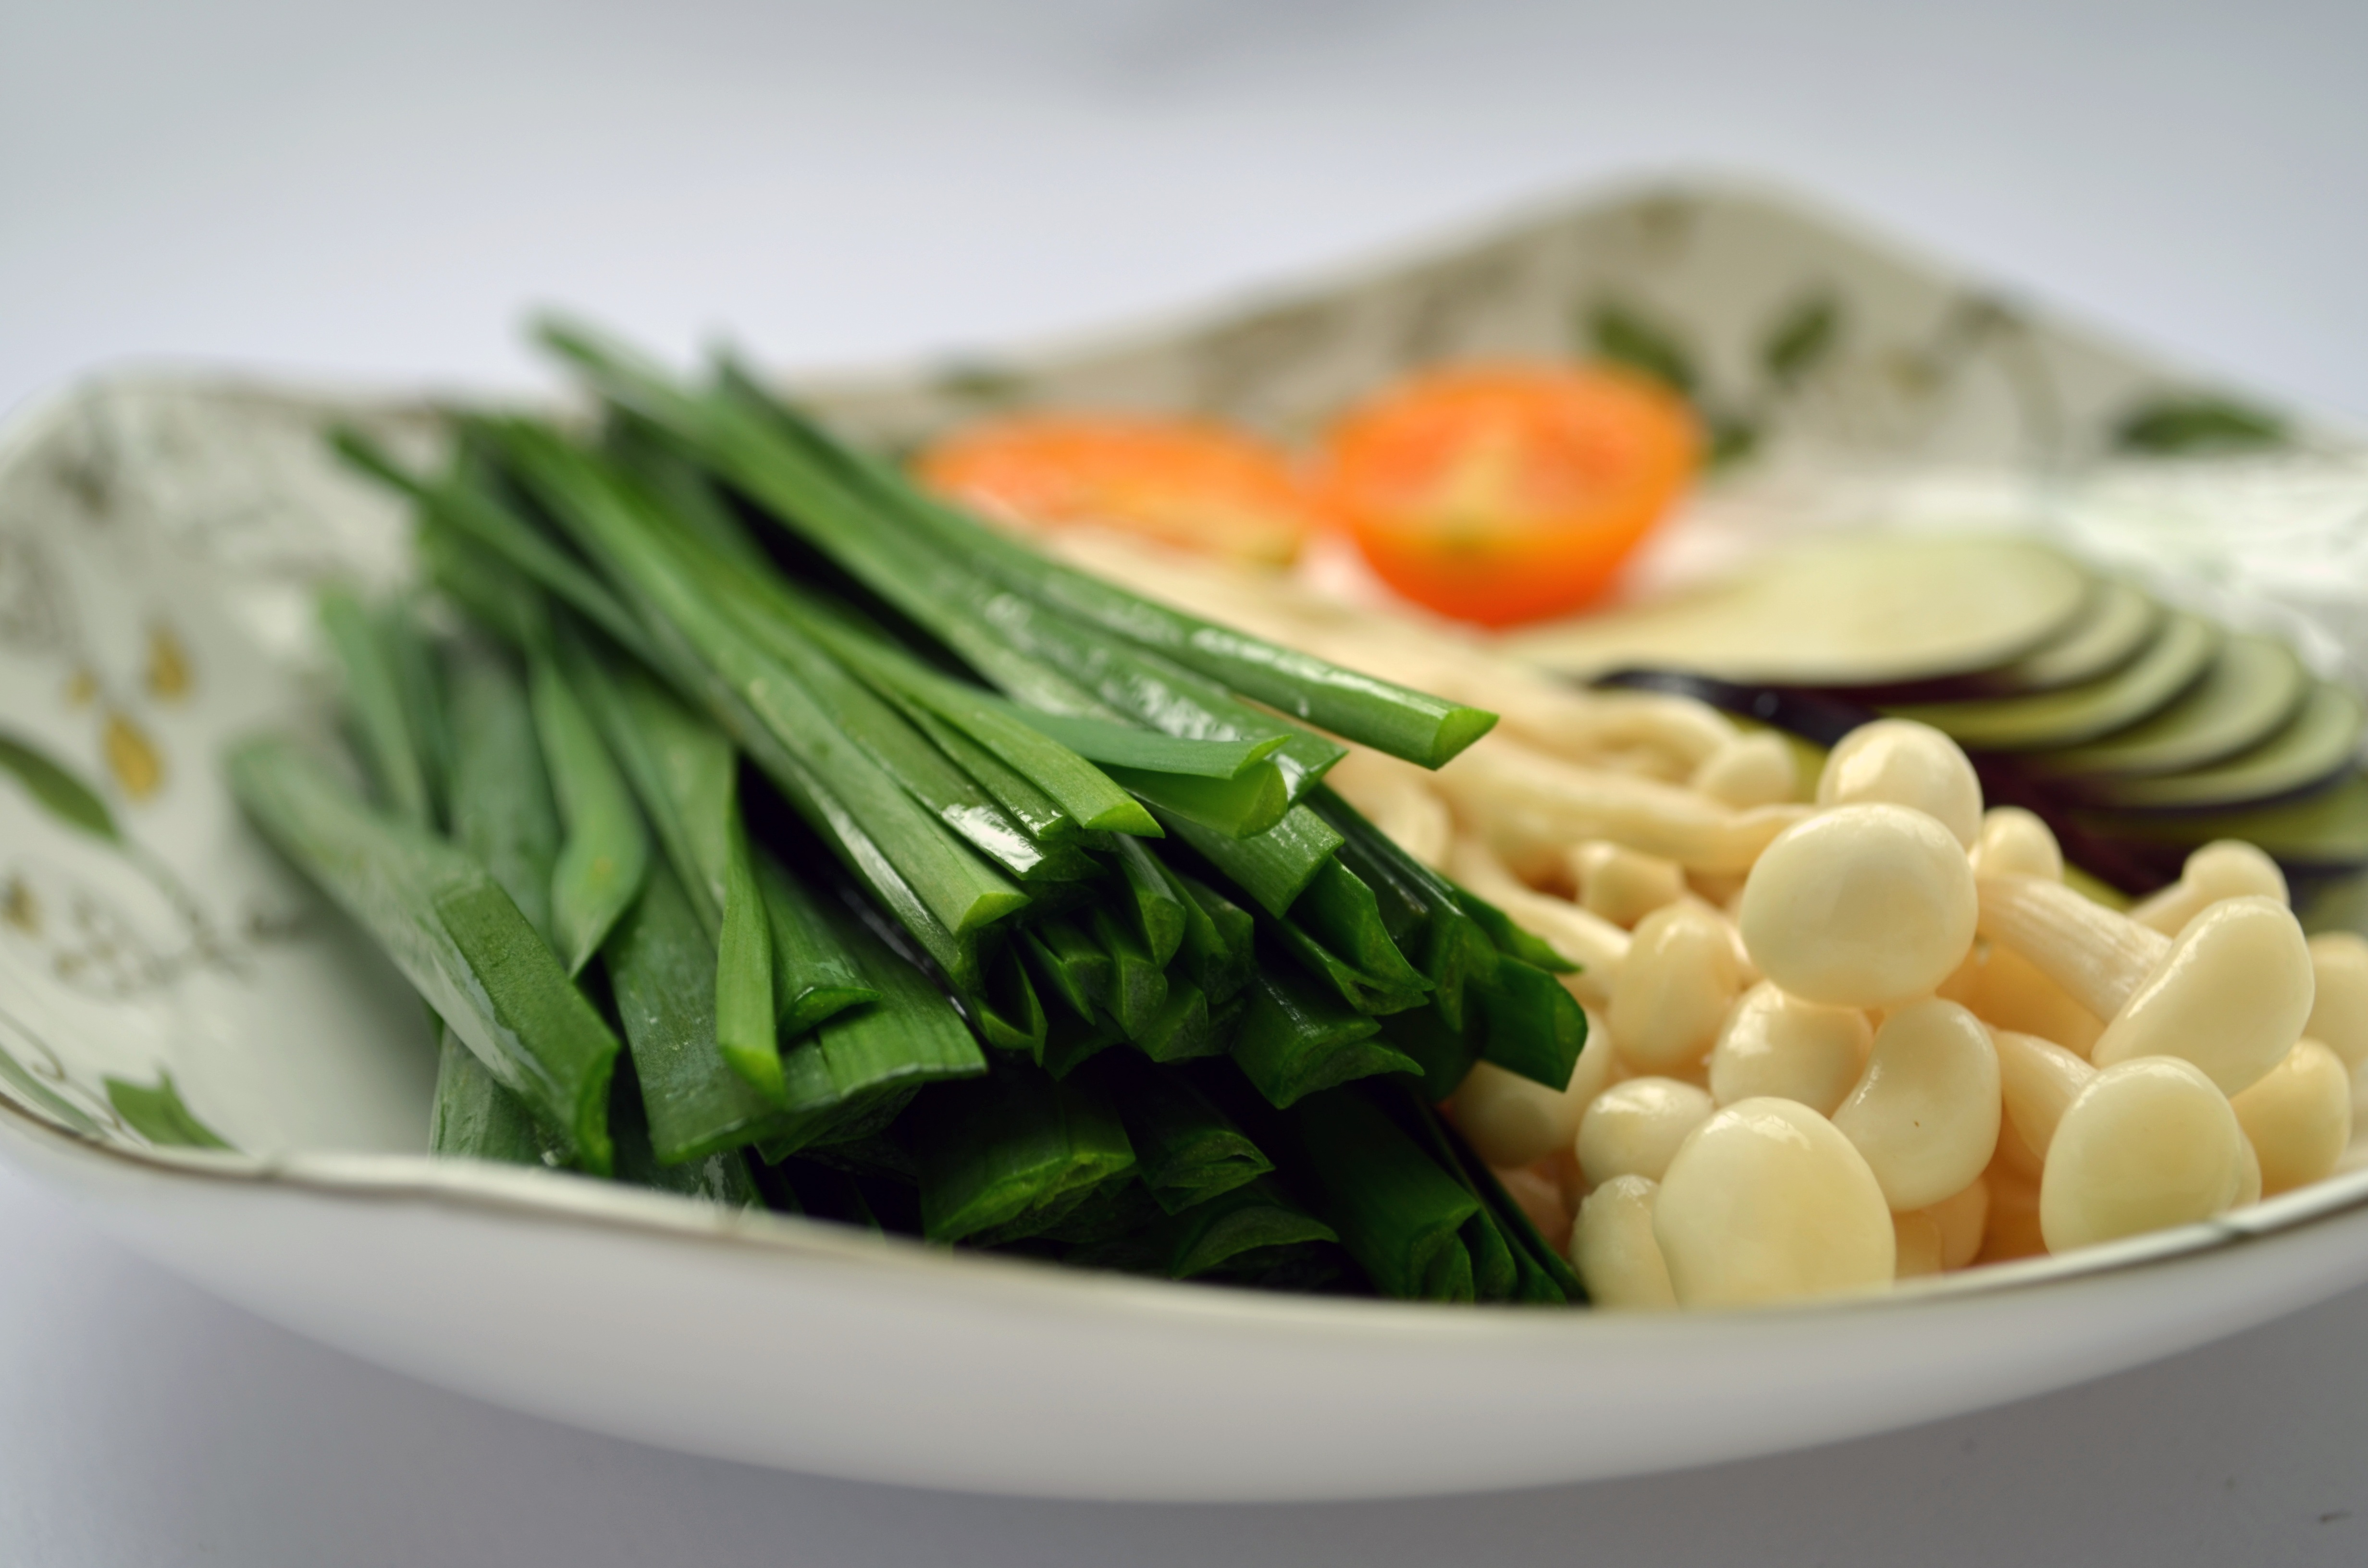
dish, meal, food, green, produce, vegetable, cuisine, vegetables, vegetarian food